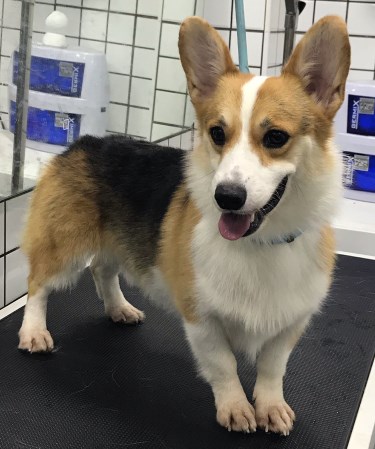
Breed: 2909-n000116-Cardigan